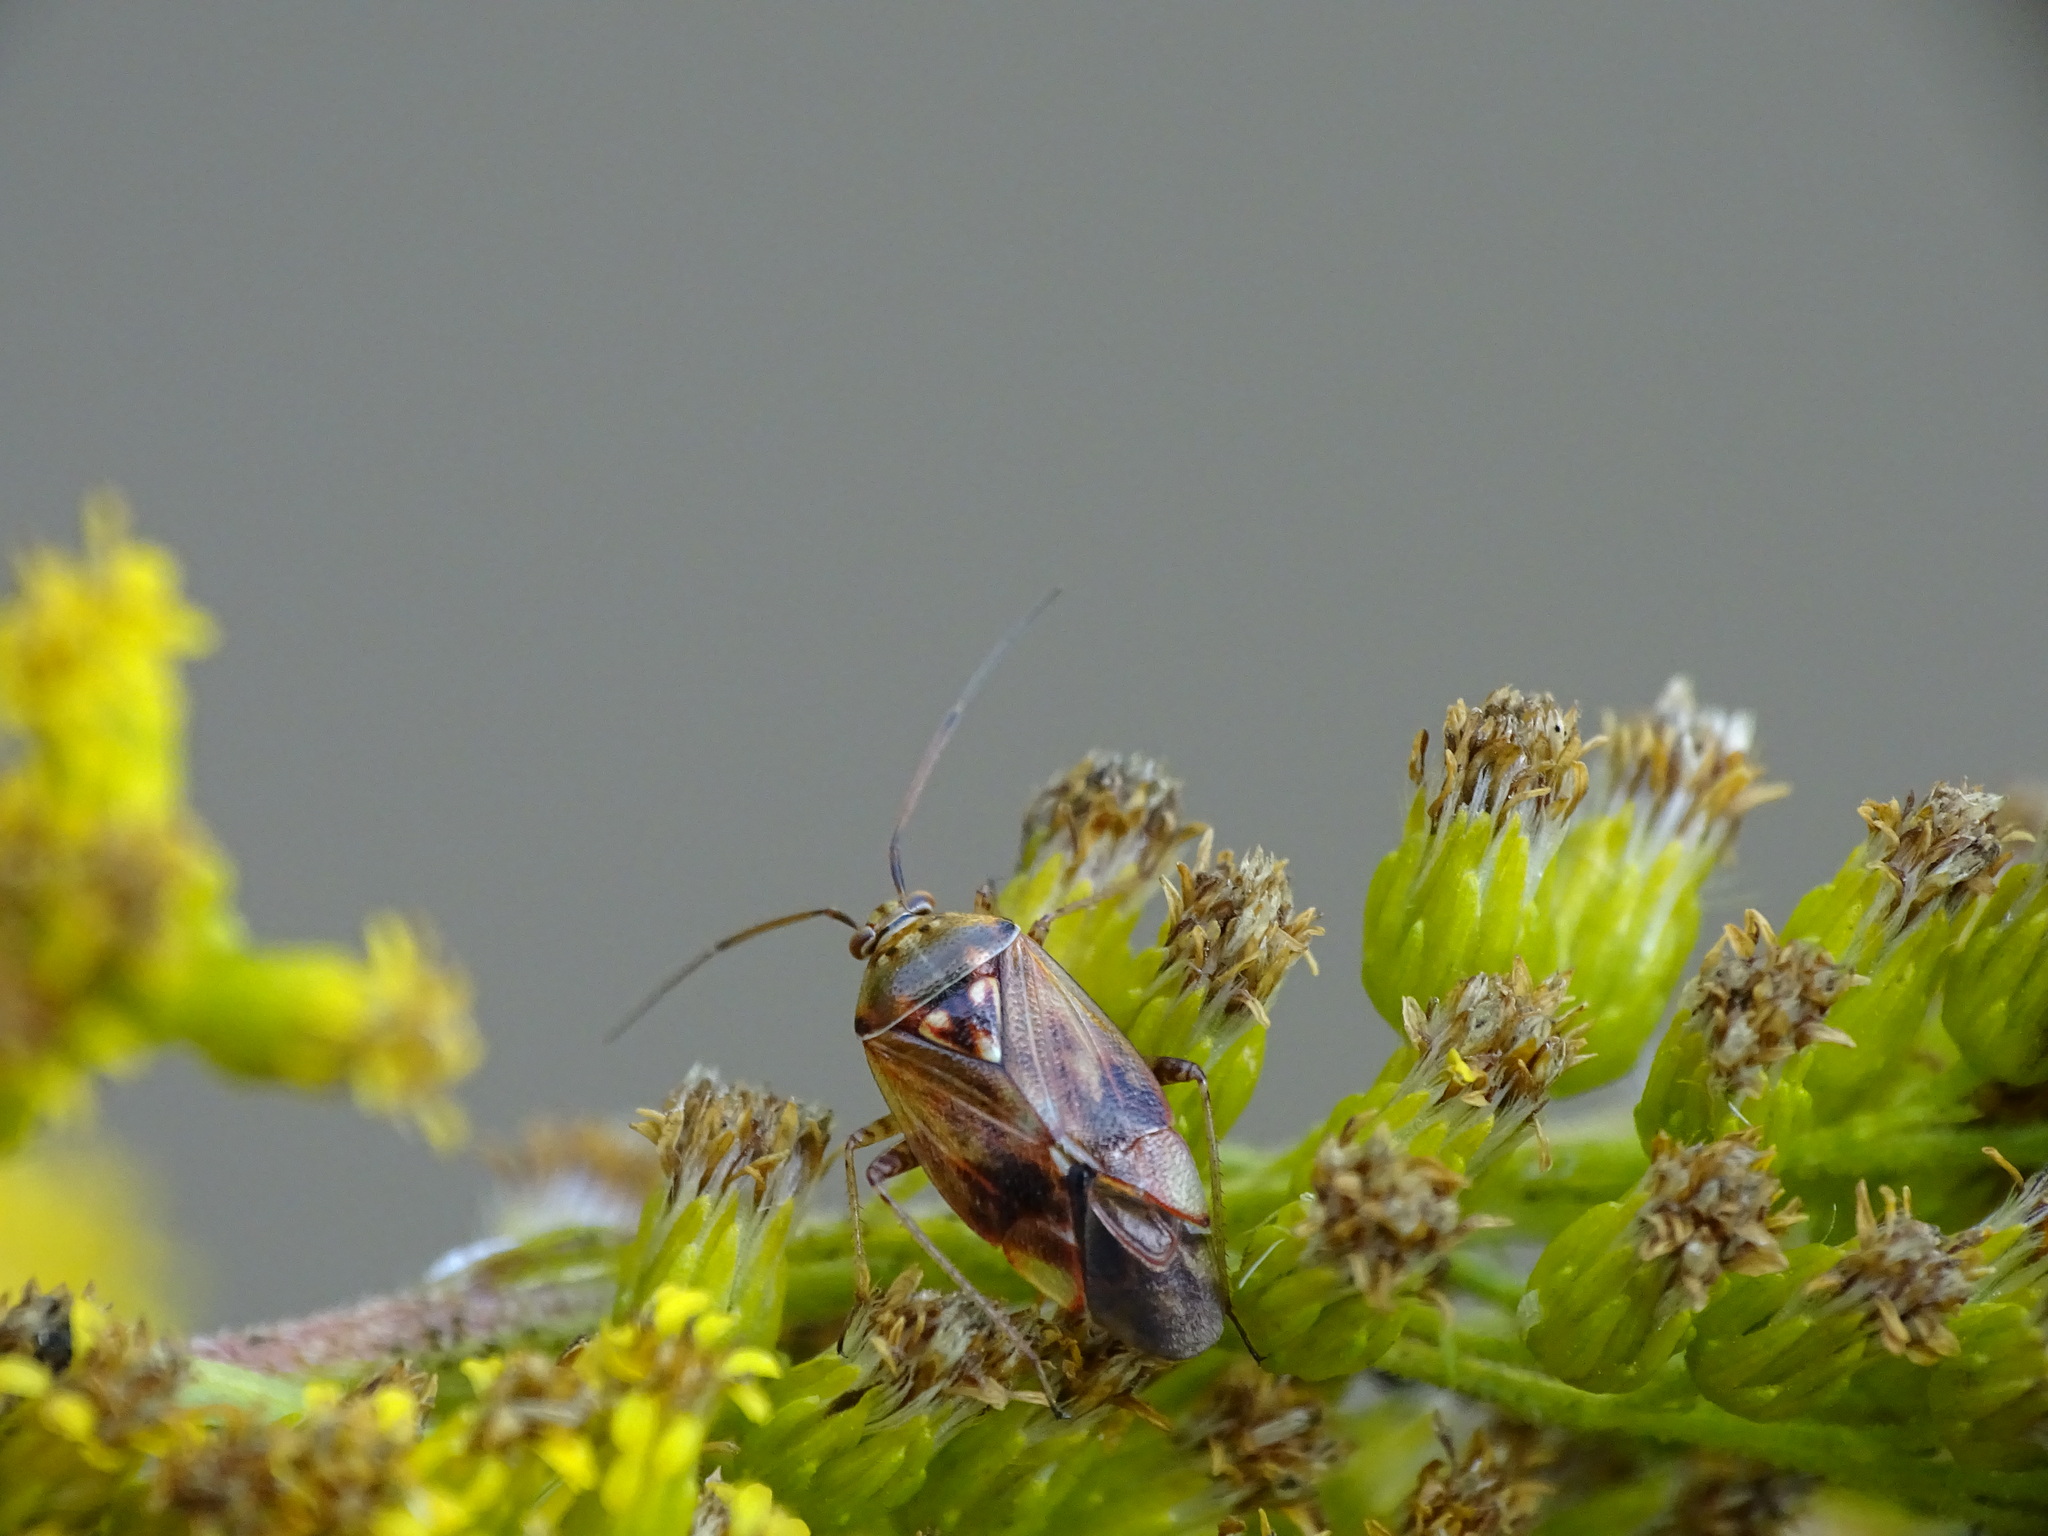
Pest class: lygus_bug